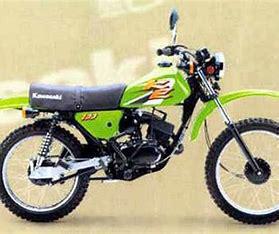
Brand: Keen
Model: 100